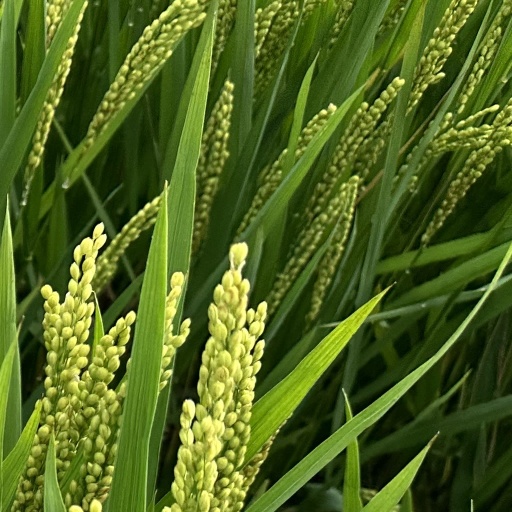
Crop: rice